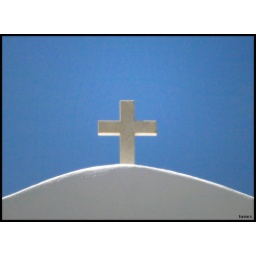
Small Church in Marpissa Paros. The Cross and perfect blue of the sky is hard to resist.